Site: brandenburg
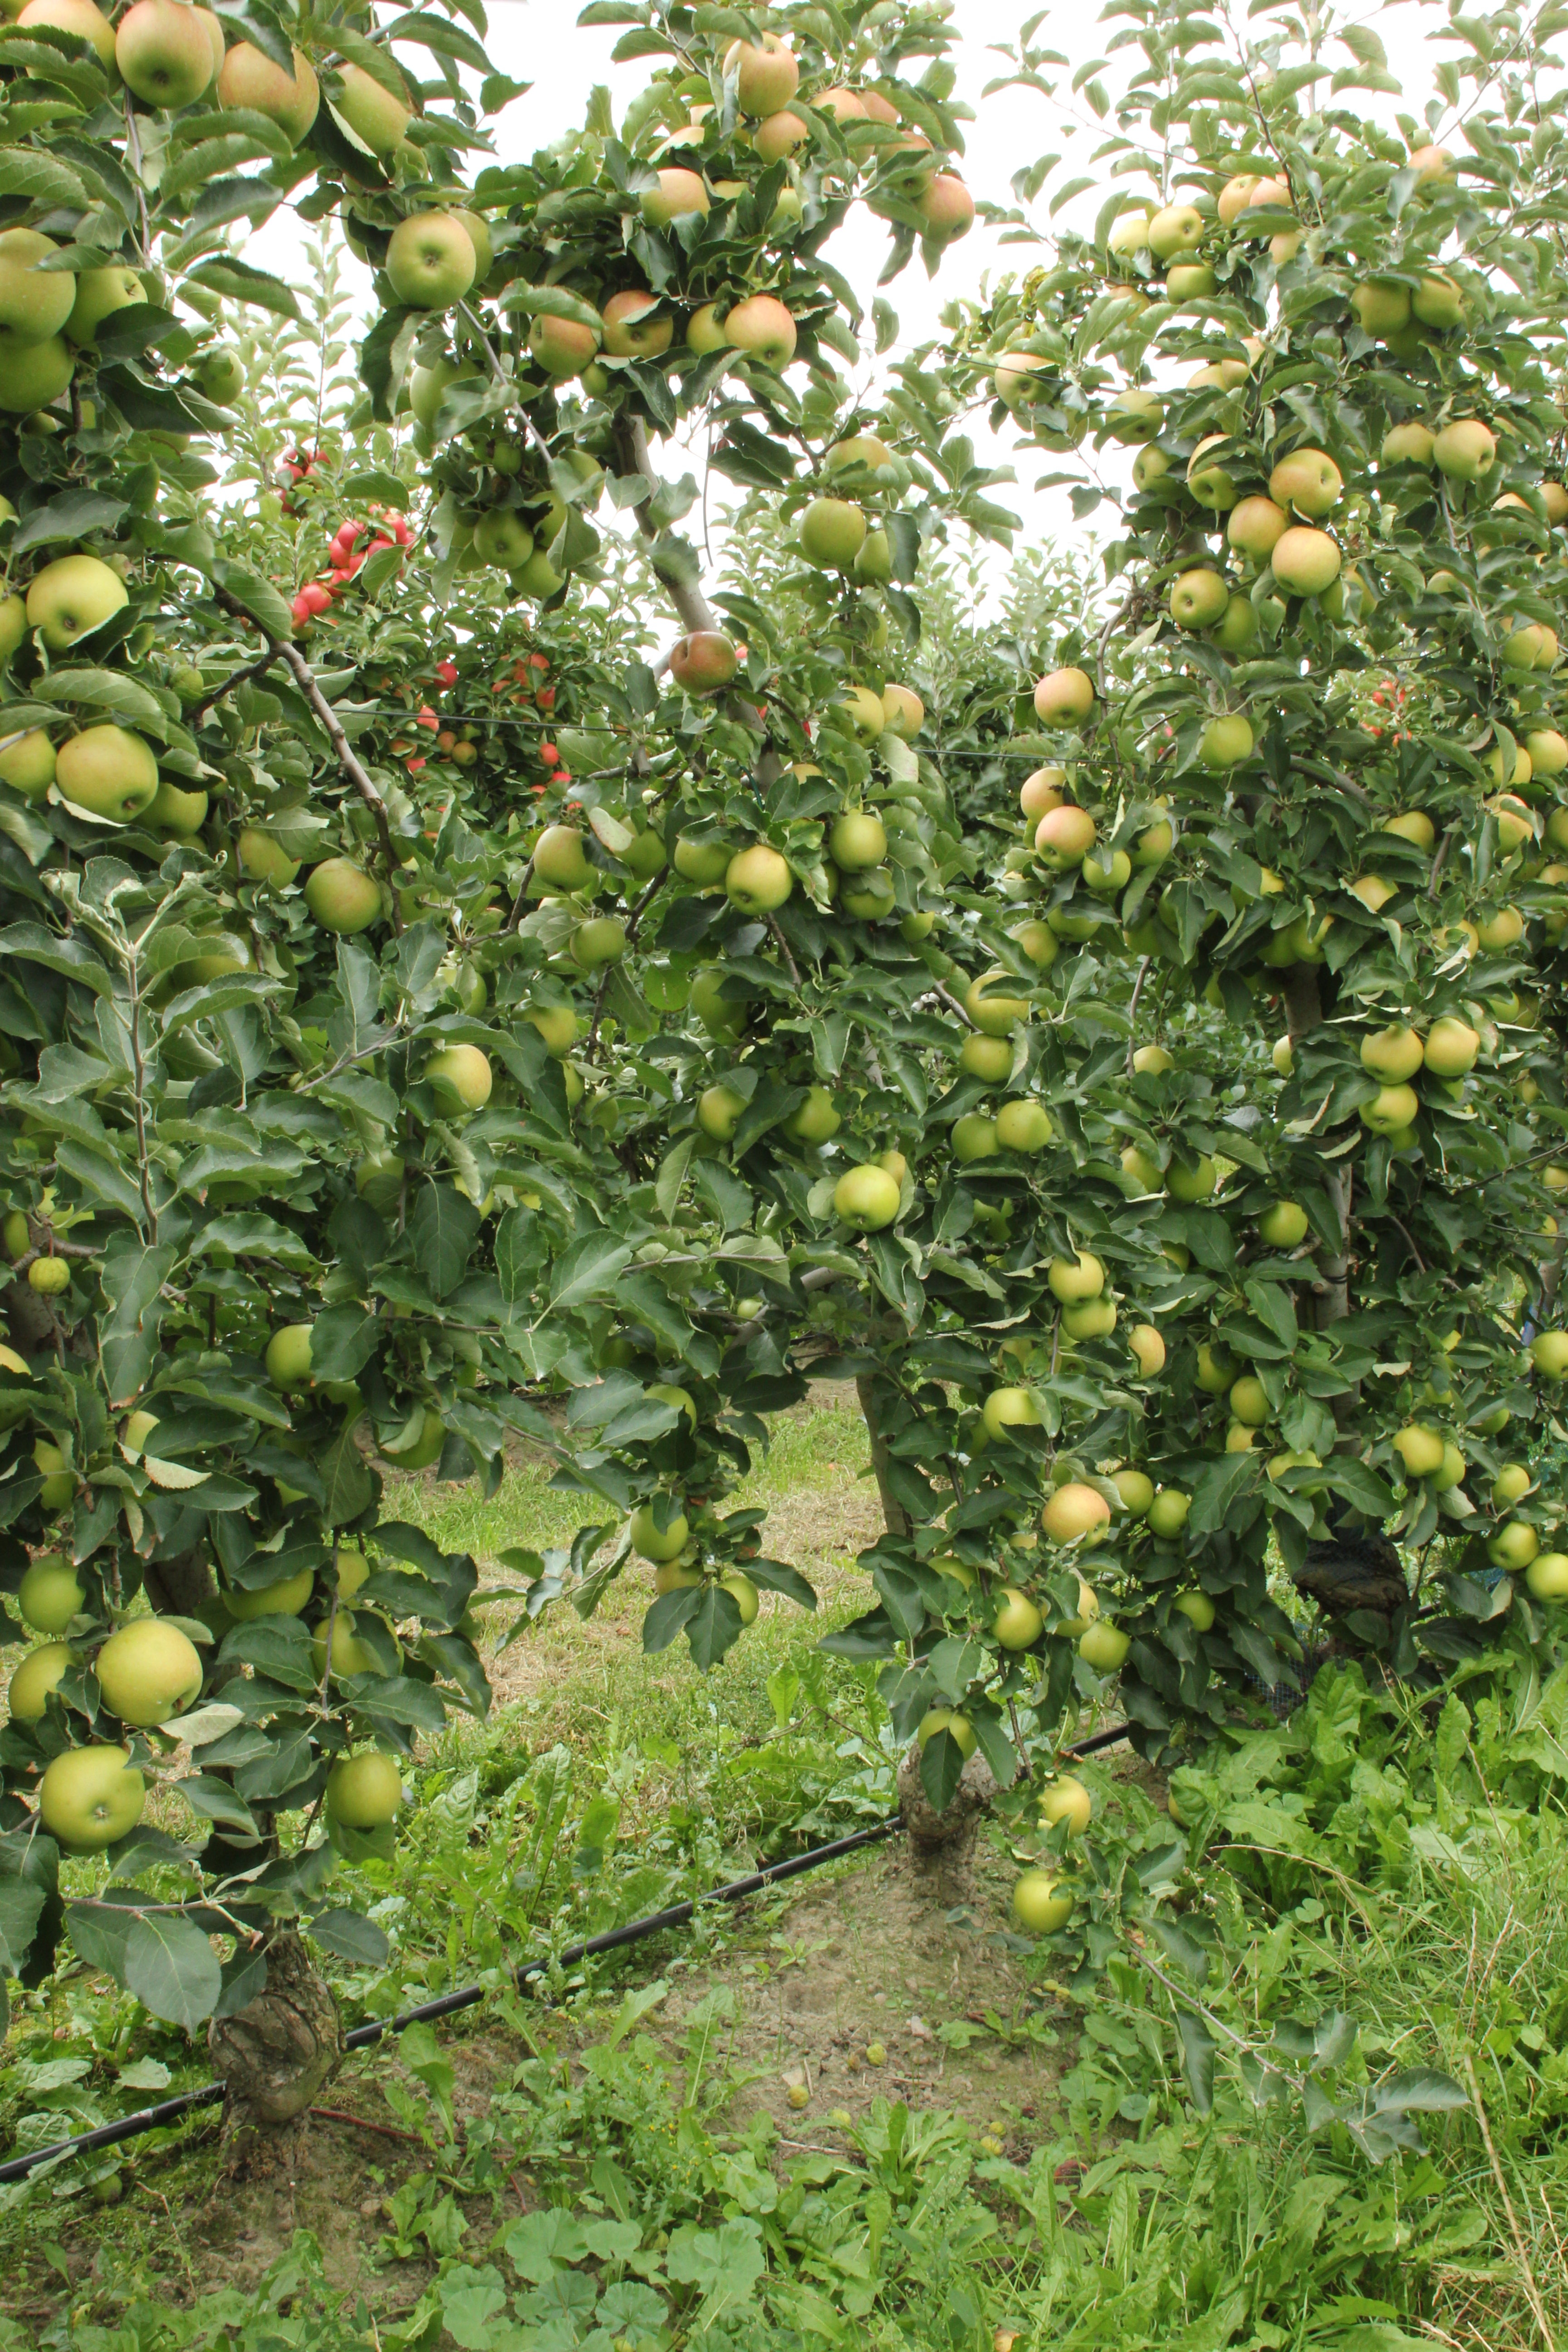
Growth stage (BBCH 87): Maturity of fruit and seed